Robert Maclennan, Baron Maclennan of Rogart

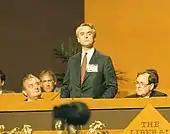
Maclennan (then SDP leader) addressing the Liberal Assembly in 1987

He became Member of Parliament (MP) for the constituency of Caithness and Sutherland in 1966, and serving until 1997; and for Caithness, Sutherland and Easter Ross after boundary changes, from 1997 to 2001.